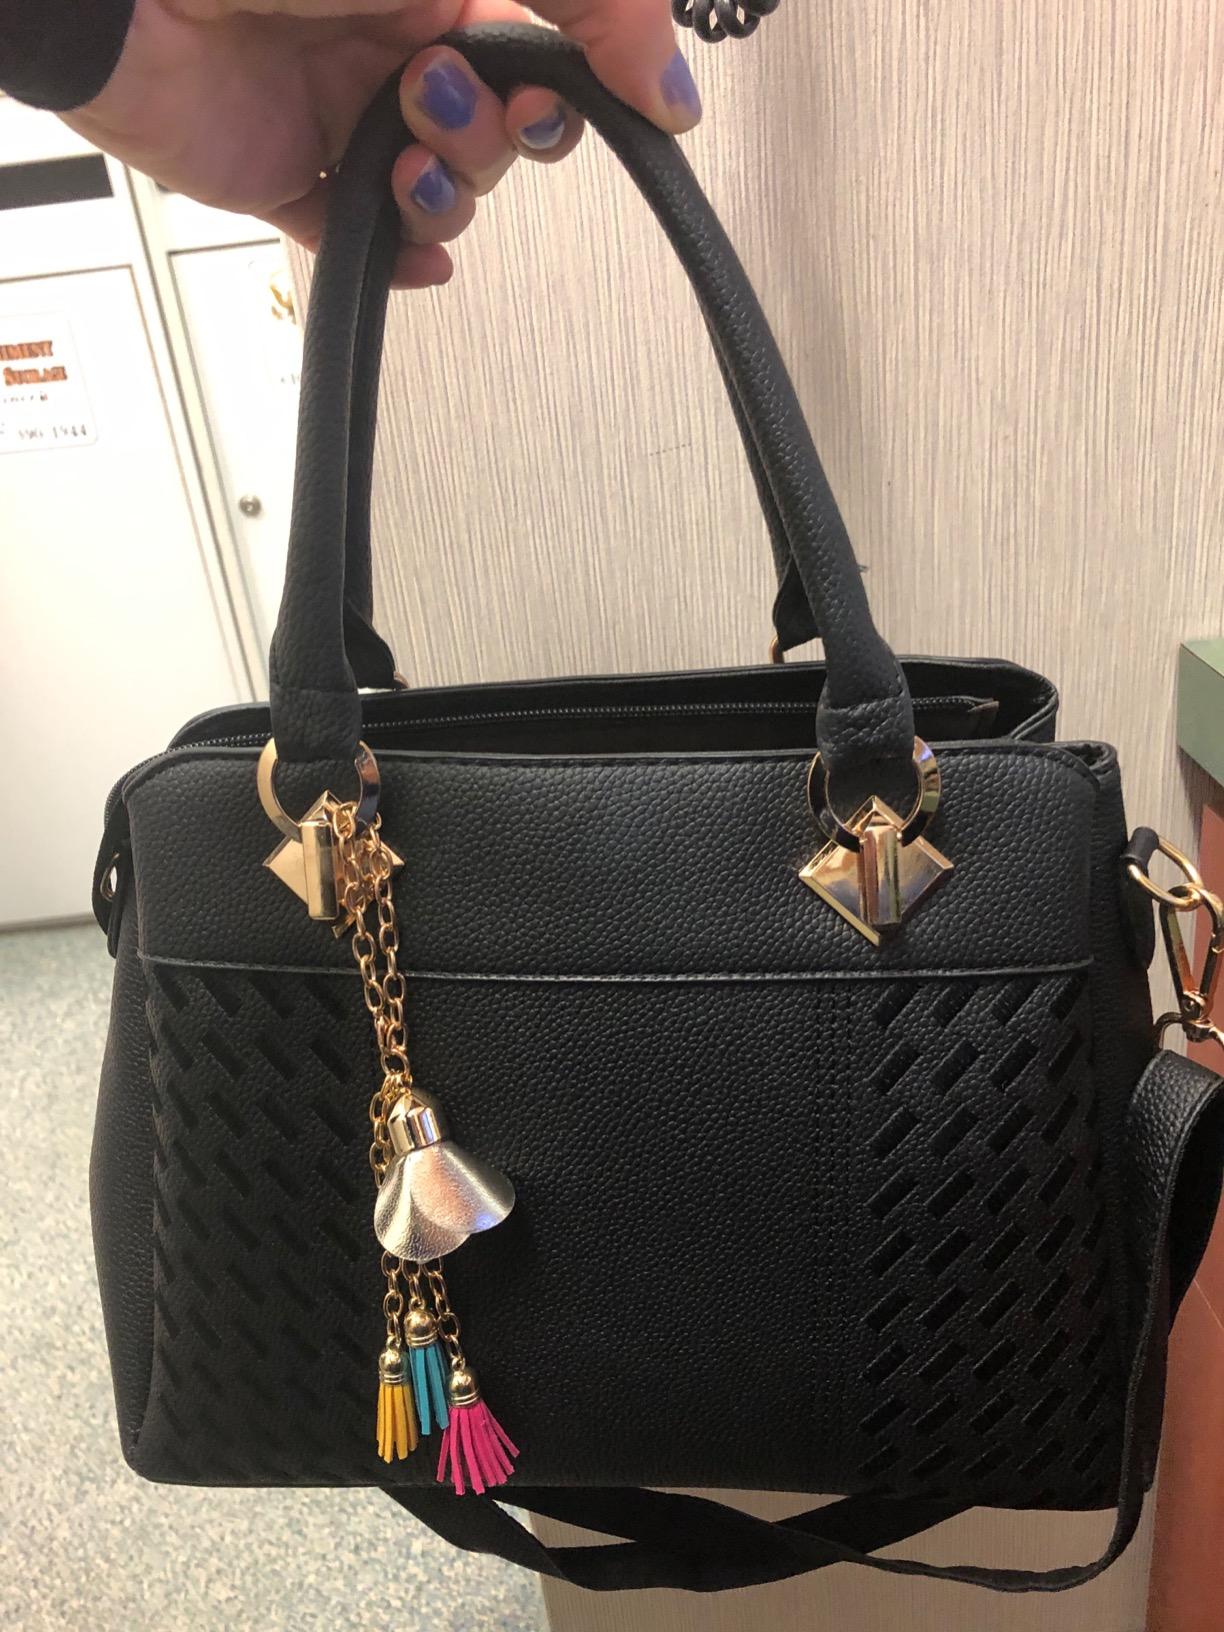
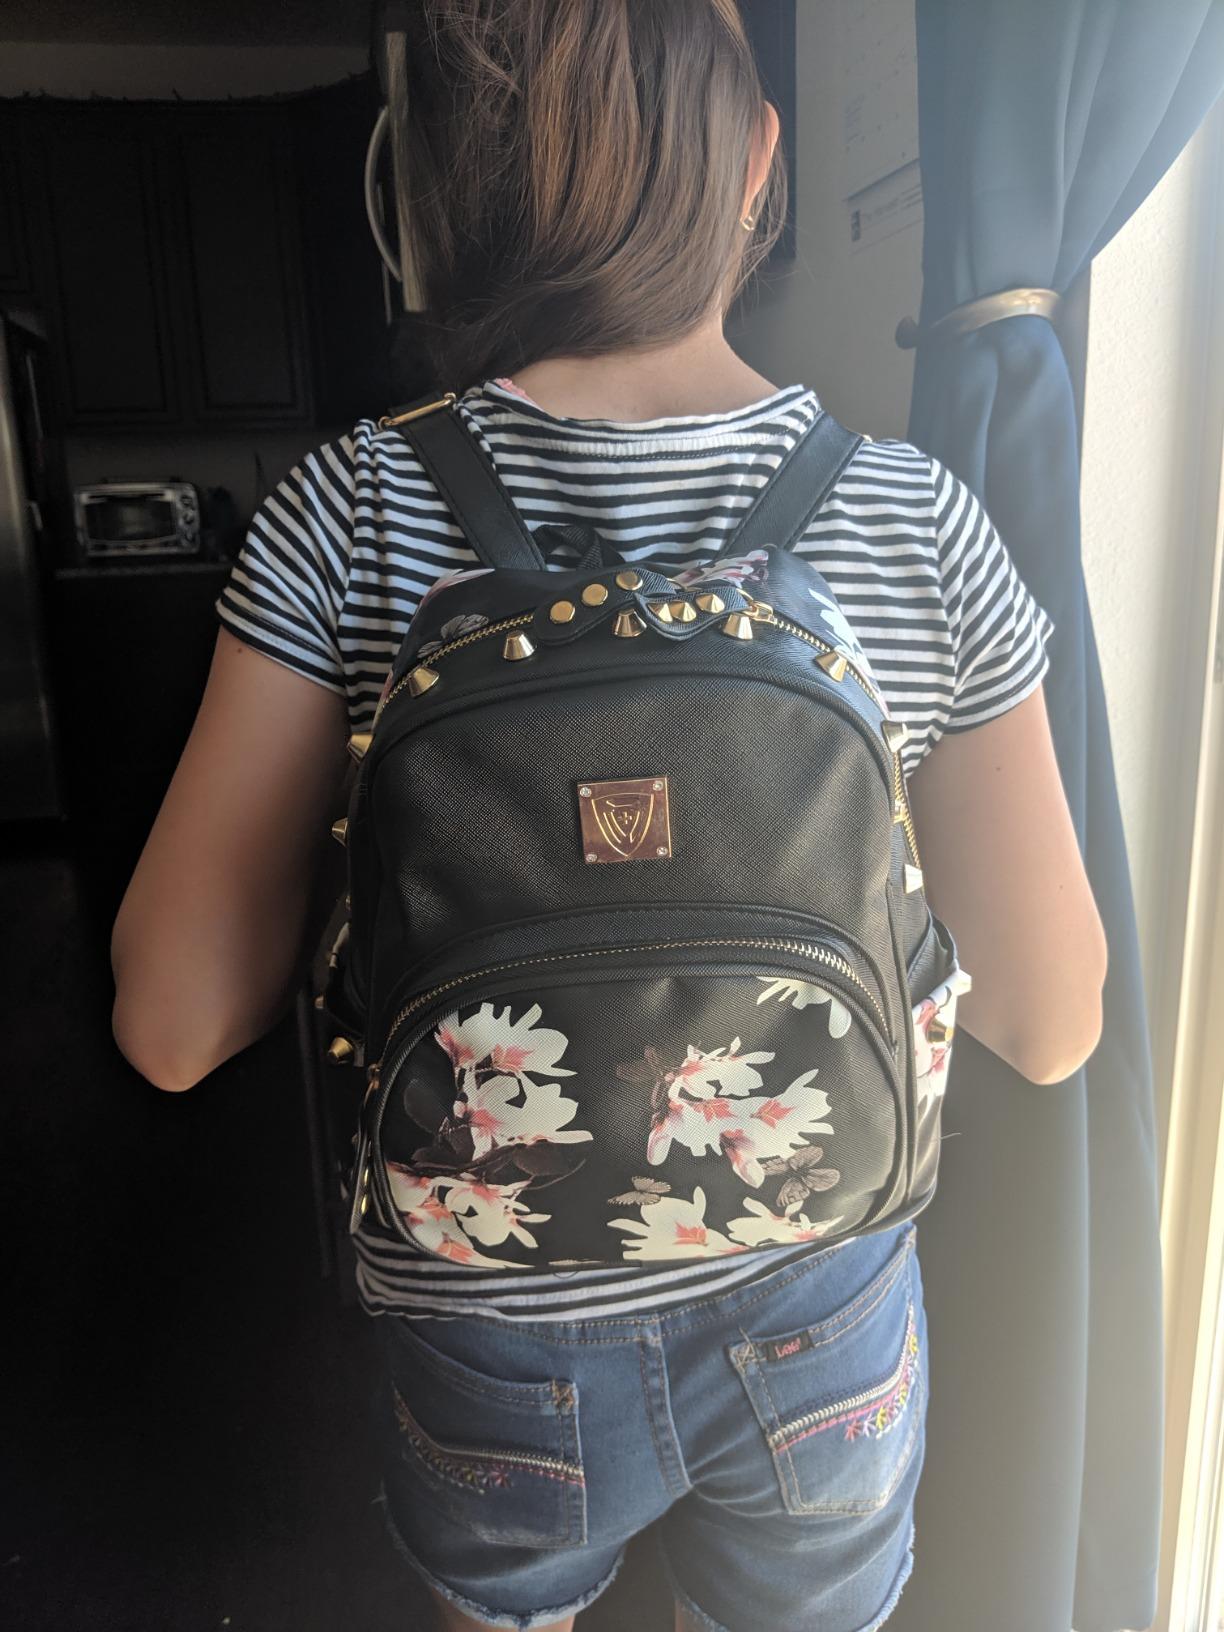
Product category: accessories_handbag
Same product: no